LGBTQ literature in the Dutch-language area

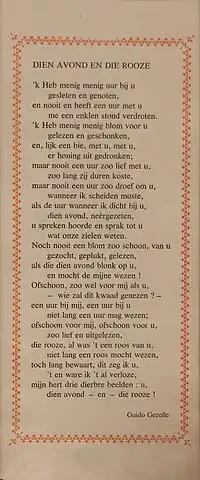
Guido Gezelle's poem "Dien avond en die rooze"

A friendship was recorded between the writers Betje Wolff and Aagje Deken: they also wrote about the topic of true friendship. Johannes Kneppelhout, choosing Klikspaan (= snitch) as pen name for some of his writings, was a 19th-century example of writing about friendship in this sense, for example in his 1875 "Een beroemde knaap" (A Famous Boy).